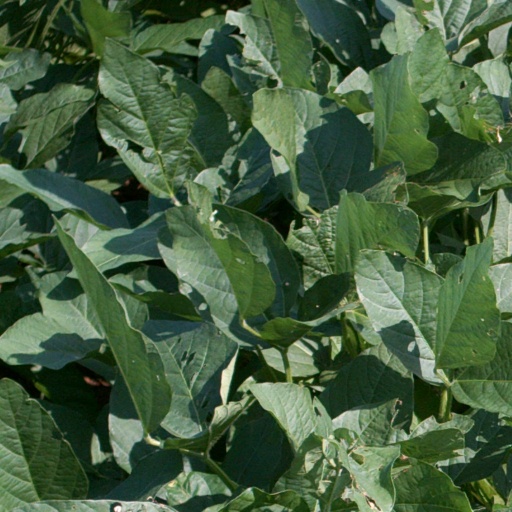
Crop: soybean